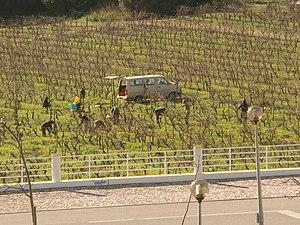
Le carcavelos est un vin doux naturel portugais avec appellation d'origine (DOC). Il est produit dans la terroir viticole de Carcavelos, qui couvre une partie des concelhos de Cascais et Oeiras, située à l'ouest de Lisbonne.